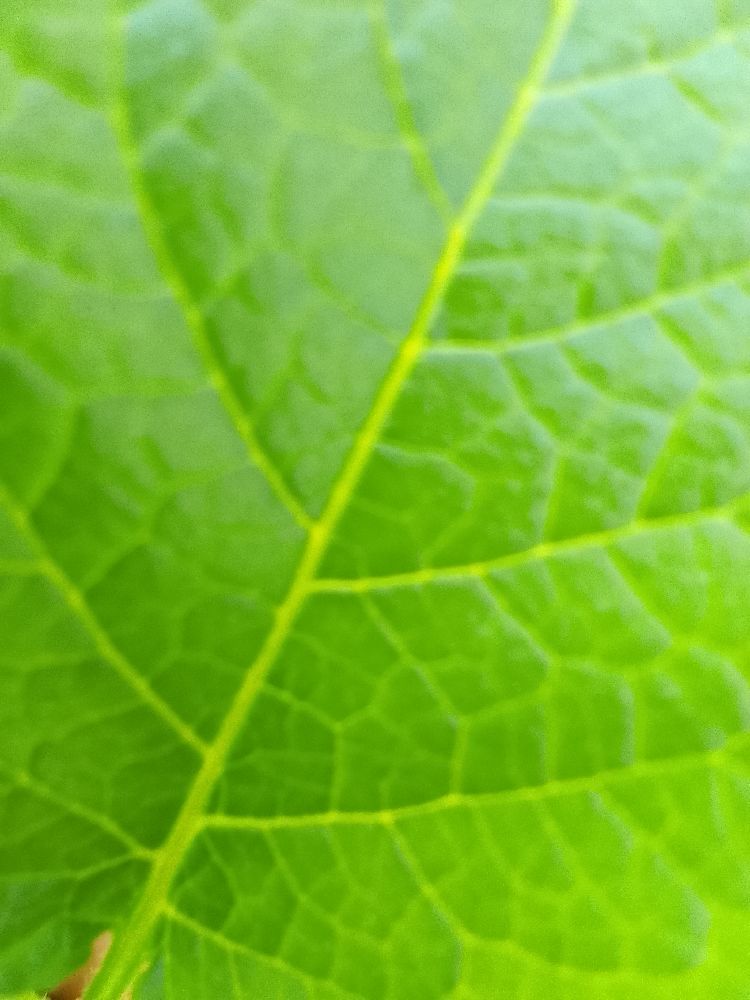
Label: Healthy